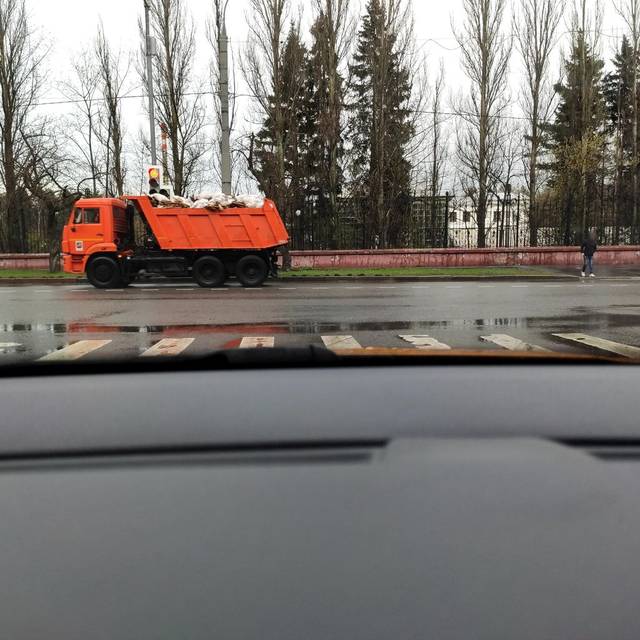
Region: Russia
Coordinates: 55.833, 37.595